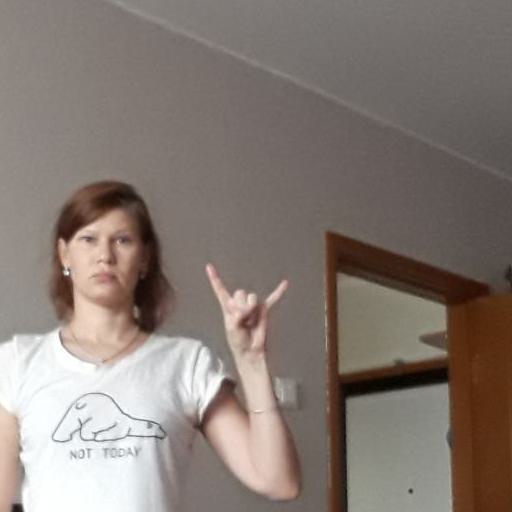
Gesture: rock